English Building, University of Illinois Urbana-Champaign

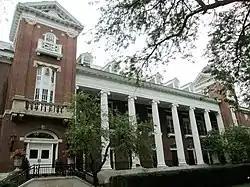
English Building from the Main Quad

The English Building, previously known as the Woman's Building and Bevier Hall, is a historic structure on the campus of the University of Illinois Urbana-Champaign. It is located on the west side of the Main Quad between Lincoln Hall and the Henry Administration Building. The original portion of the English Building, designed by McKim, Mead & White, was completed in 1905 and subsequently expanded in 1913 and 1924. The distinctive columned front, which faces the Main Quad, dates to the 1913 addition. Since 1956, the English Building has been home to the university's Department of English.